2008 New Orleans Saints season

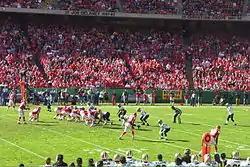
The Saints line up on defense at the Kansas City Chiefs on November 16 in week 11

The 2008 season was the New Orleans Saints' 42nd in the National Football League (NFL), their 33rd playing home games at the Louisiana Superdome and their third under head coach Sean Payton. The Saints improved on their 7–9 record from the 2007 season with an 8–8 record, however, they would miss the playoffs for the second consecutive season. This was the only season under Drew Brees that they finished last in the division, and the Saints would not finish last in the division again until 2024. Despite this, Brees became just the second quarterback to throw for over 5,000 passing yards and won the NFL Offensive Player of the Year Award.